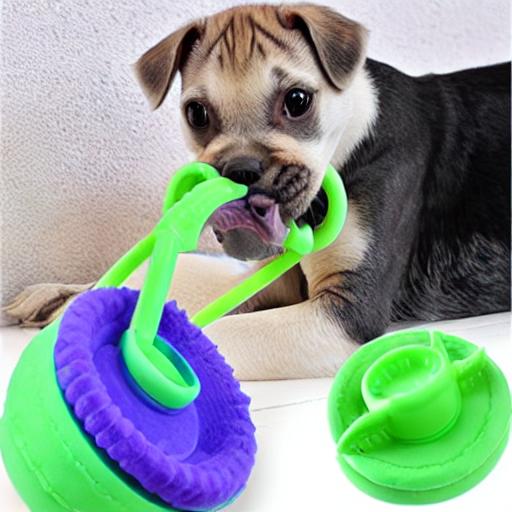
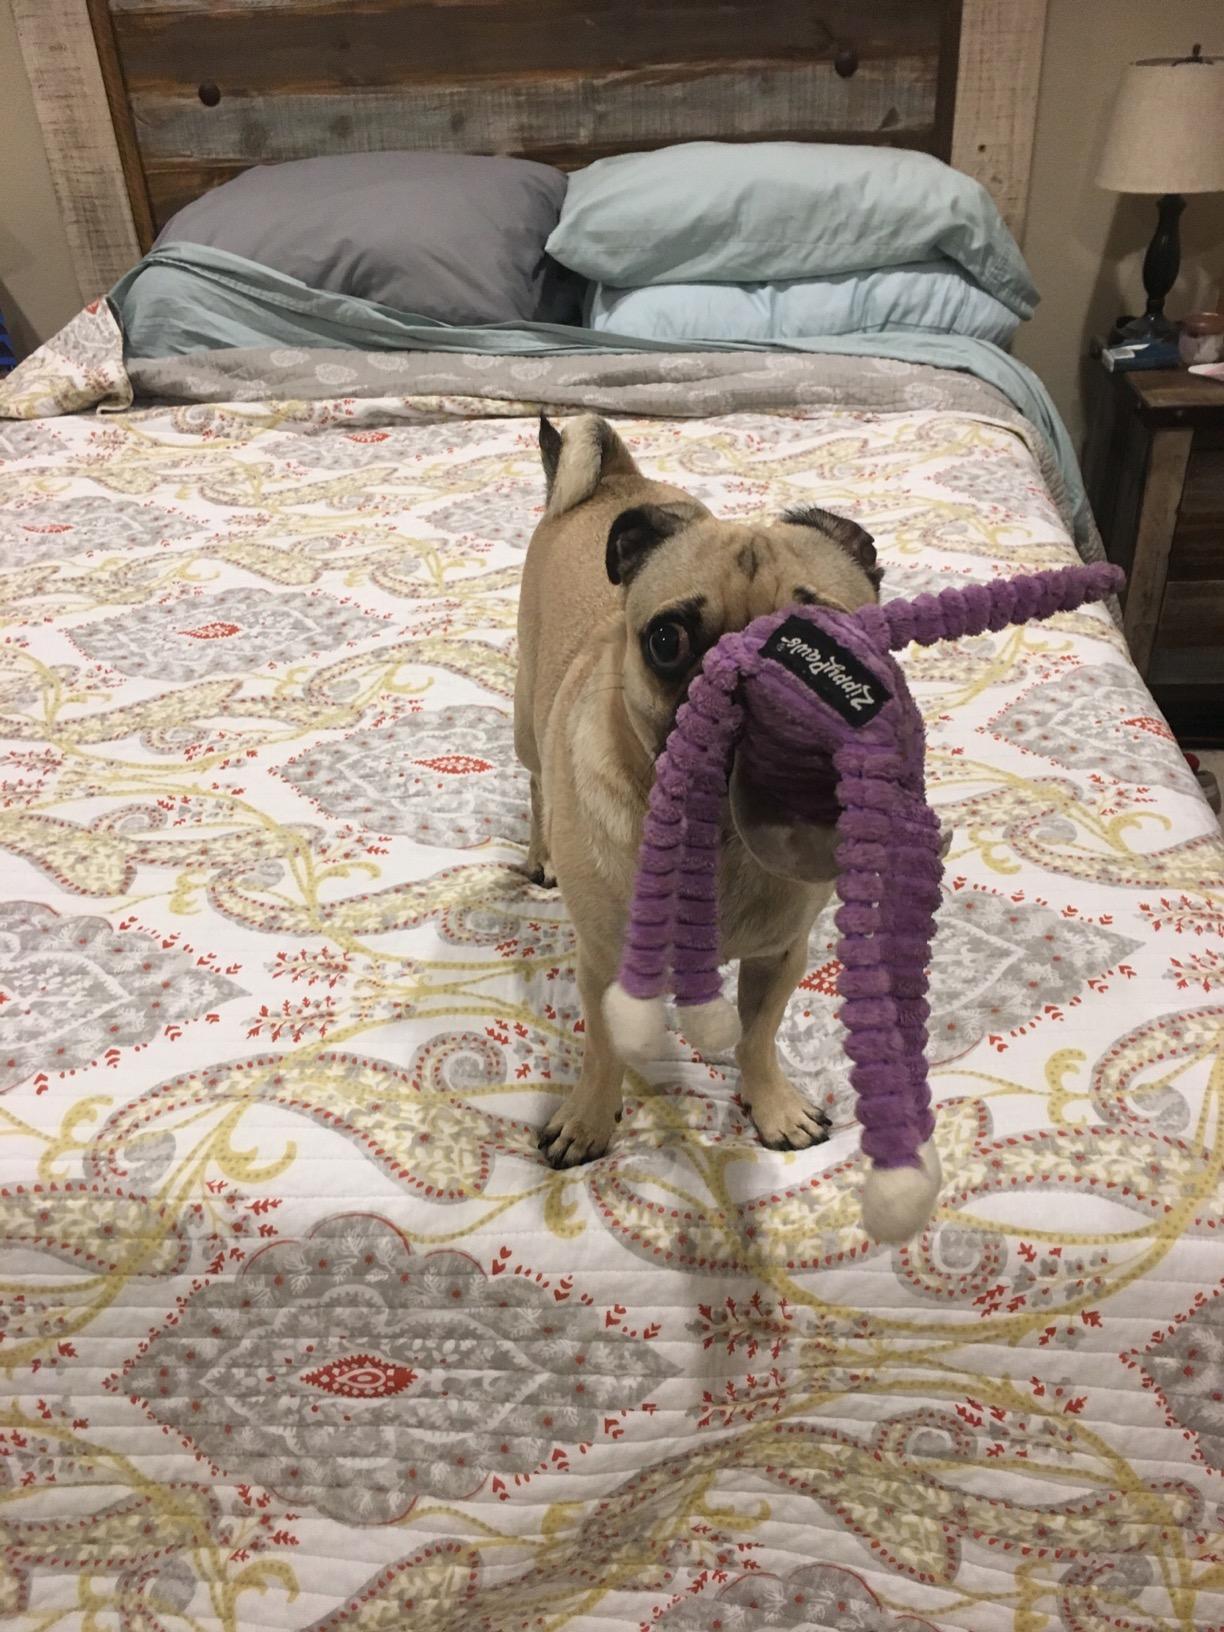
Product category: items_toy
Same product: no